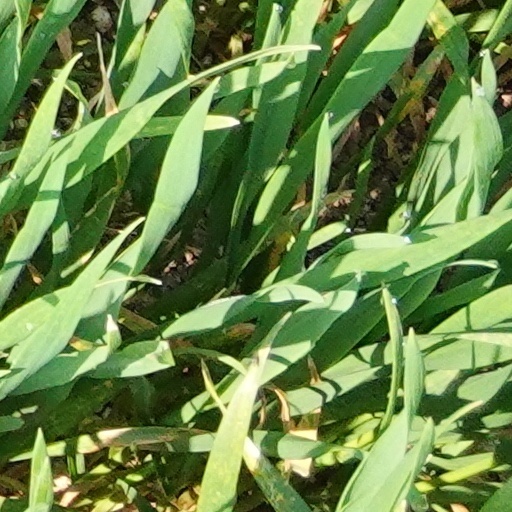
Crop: wheat